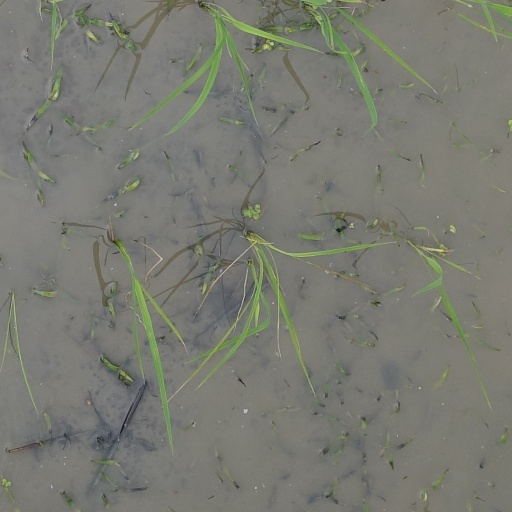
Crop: rice